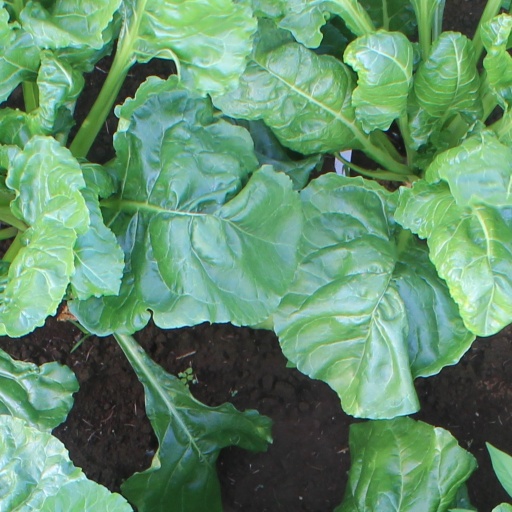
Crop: sugar beet